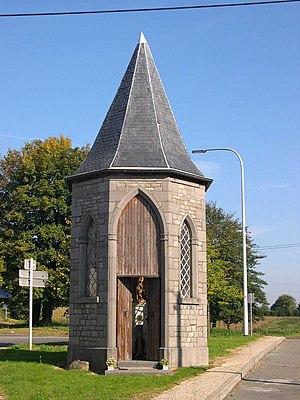
Chapelle Saint Roch (19e siècle), chaussée de Louvain, 790 à 5020 Champion (Namur, Belgique)
Champion est une section de la ville belge de Namur située en Région wallonne dans la province de Namur. C'était une commune à part entière avant la fusion des communes de 1977. Jusqu'en 1924, Champion et Cognelée ne formaient qu'une seule commune.